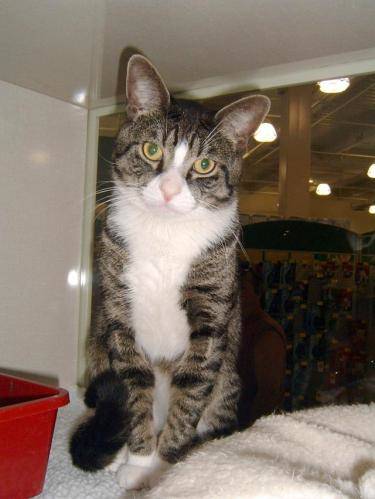
Label: cat